Chick Chandler

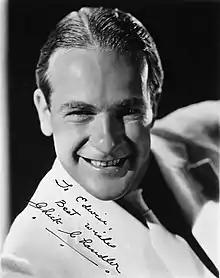
Chandler in 1937

Fehmer Christy "Chick" Chandler (January 18, 1905 – September 30, 1988) was an American film character actor who appeared in more than 130 films from 1925 through the mid-1950s. Chandler was known for his starring role as Toubo Smith in the Universal-produced 1955 syndicated television series "Soldiers of Fortune".